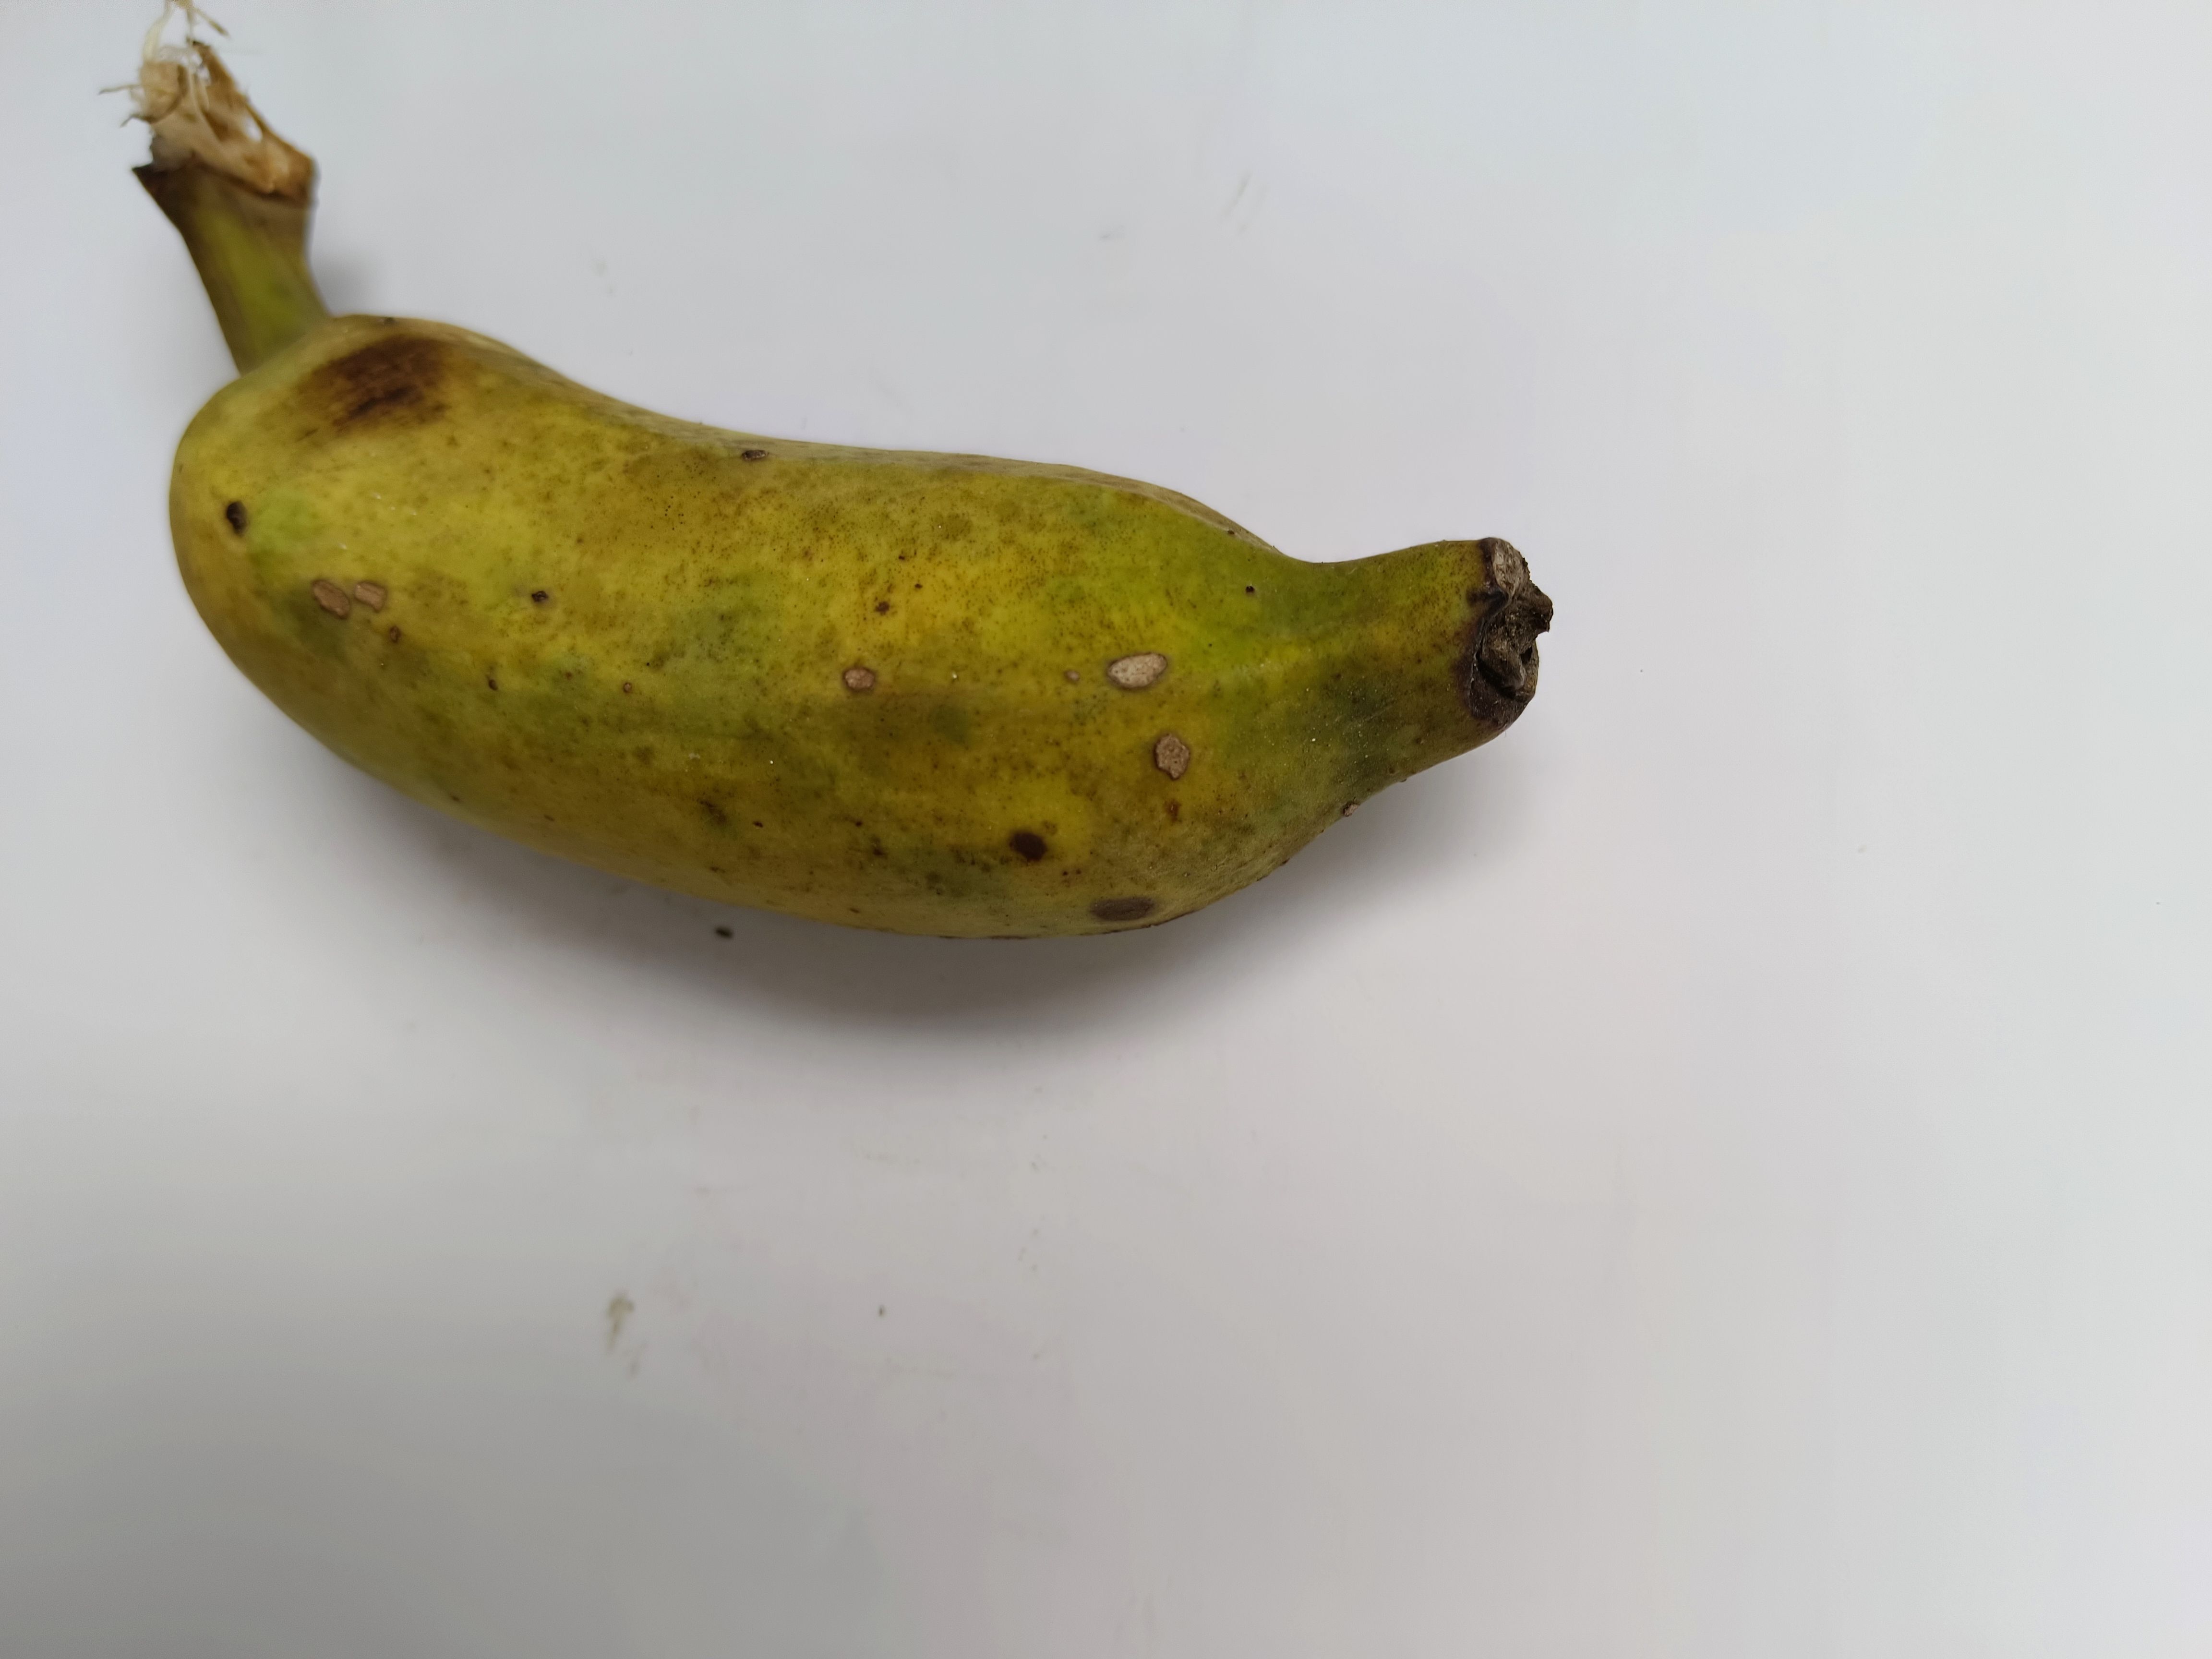
Banana variety: Deshi